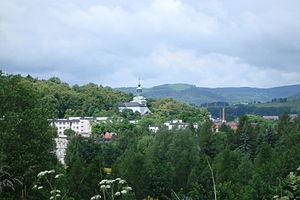
Kamienna Góra, est une ville de Pologne, située au sud-ouest du pays, dans la voïvodie de Basse-Silésie. Elle est le siège du powiat de Kamienna Góra et de la commune rurale de Kamienna Góra, sans faire partie de celle-ci car elle forme une gmina urbaine distincte.